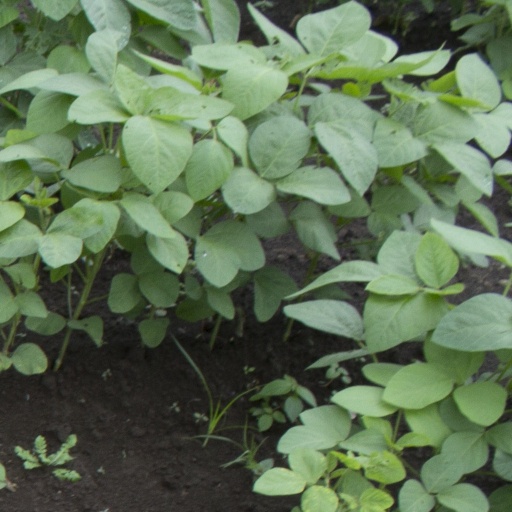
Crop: soybean